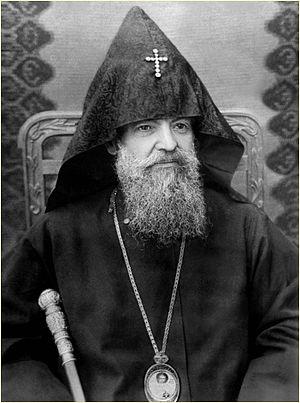
Khorène Mouradbekian ou Xorēn Muradbēkean est Catholicos de l'Église apostolique arménienne de 1932 à 1938.